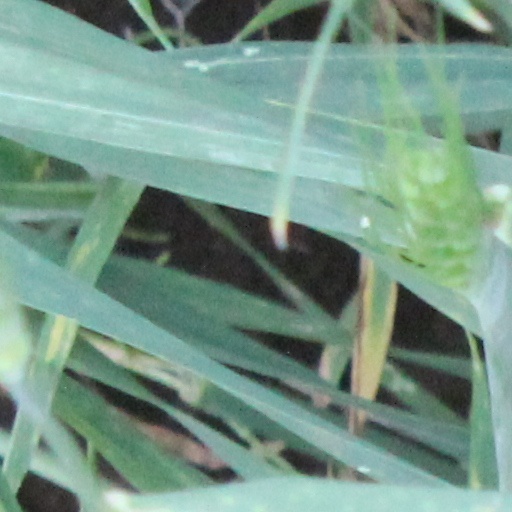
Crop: wheat